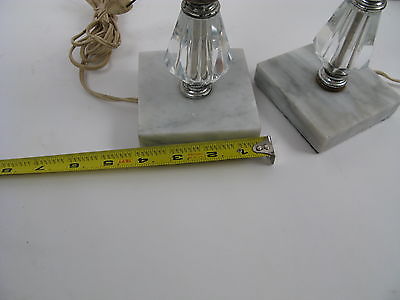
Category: lamp